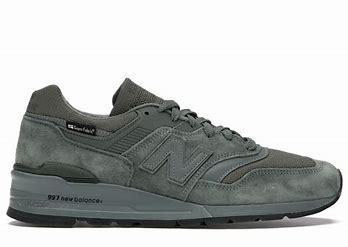
Brand: New
Model: Balance New Balance 997